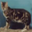
Label: cat